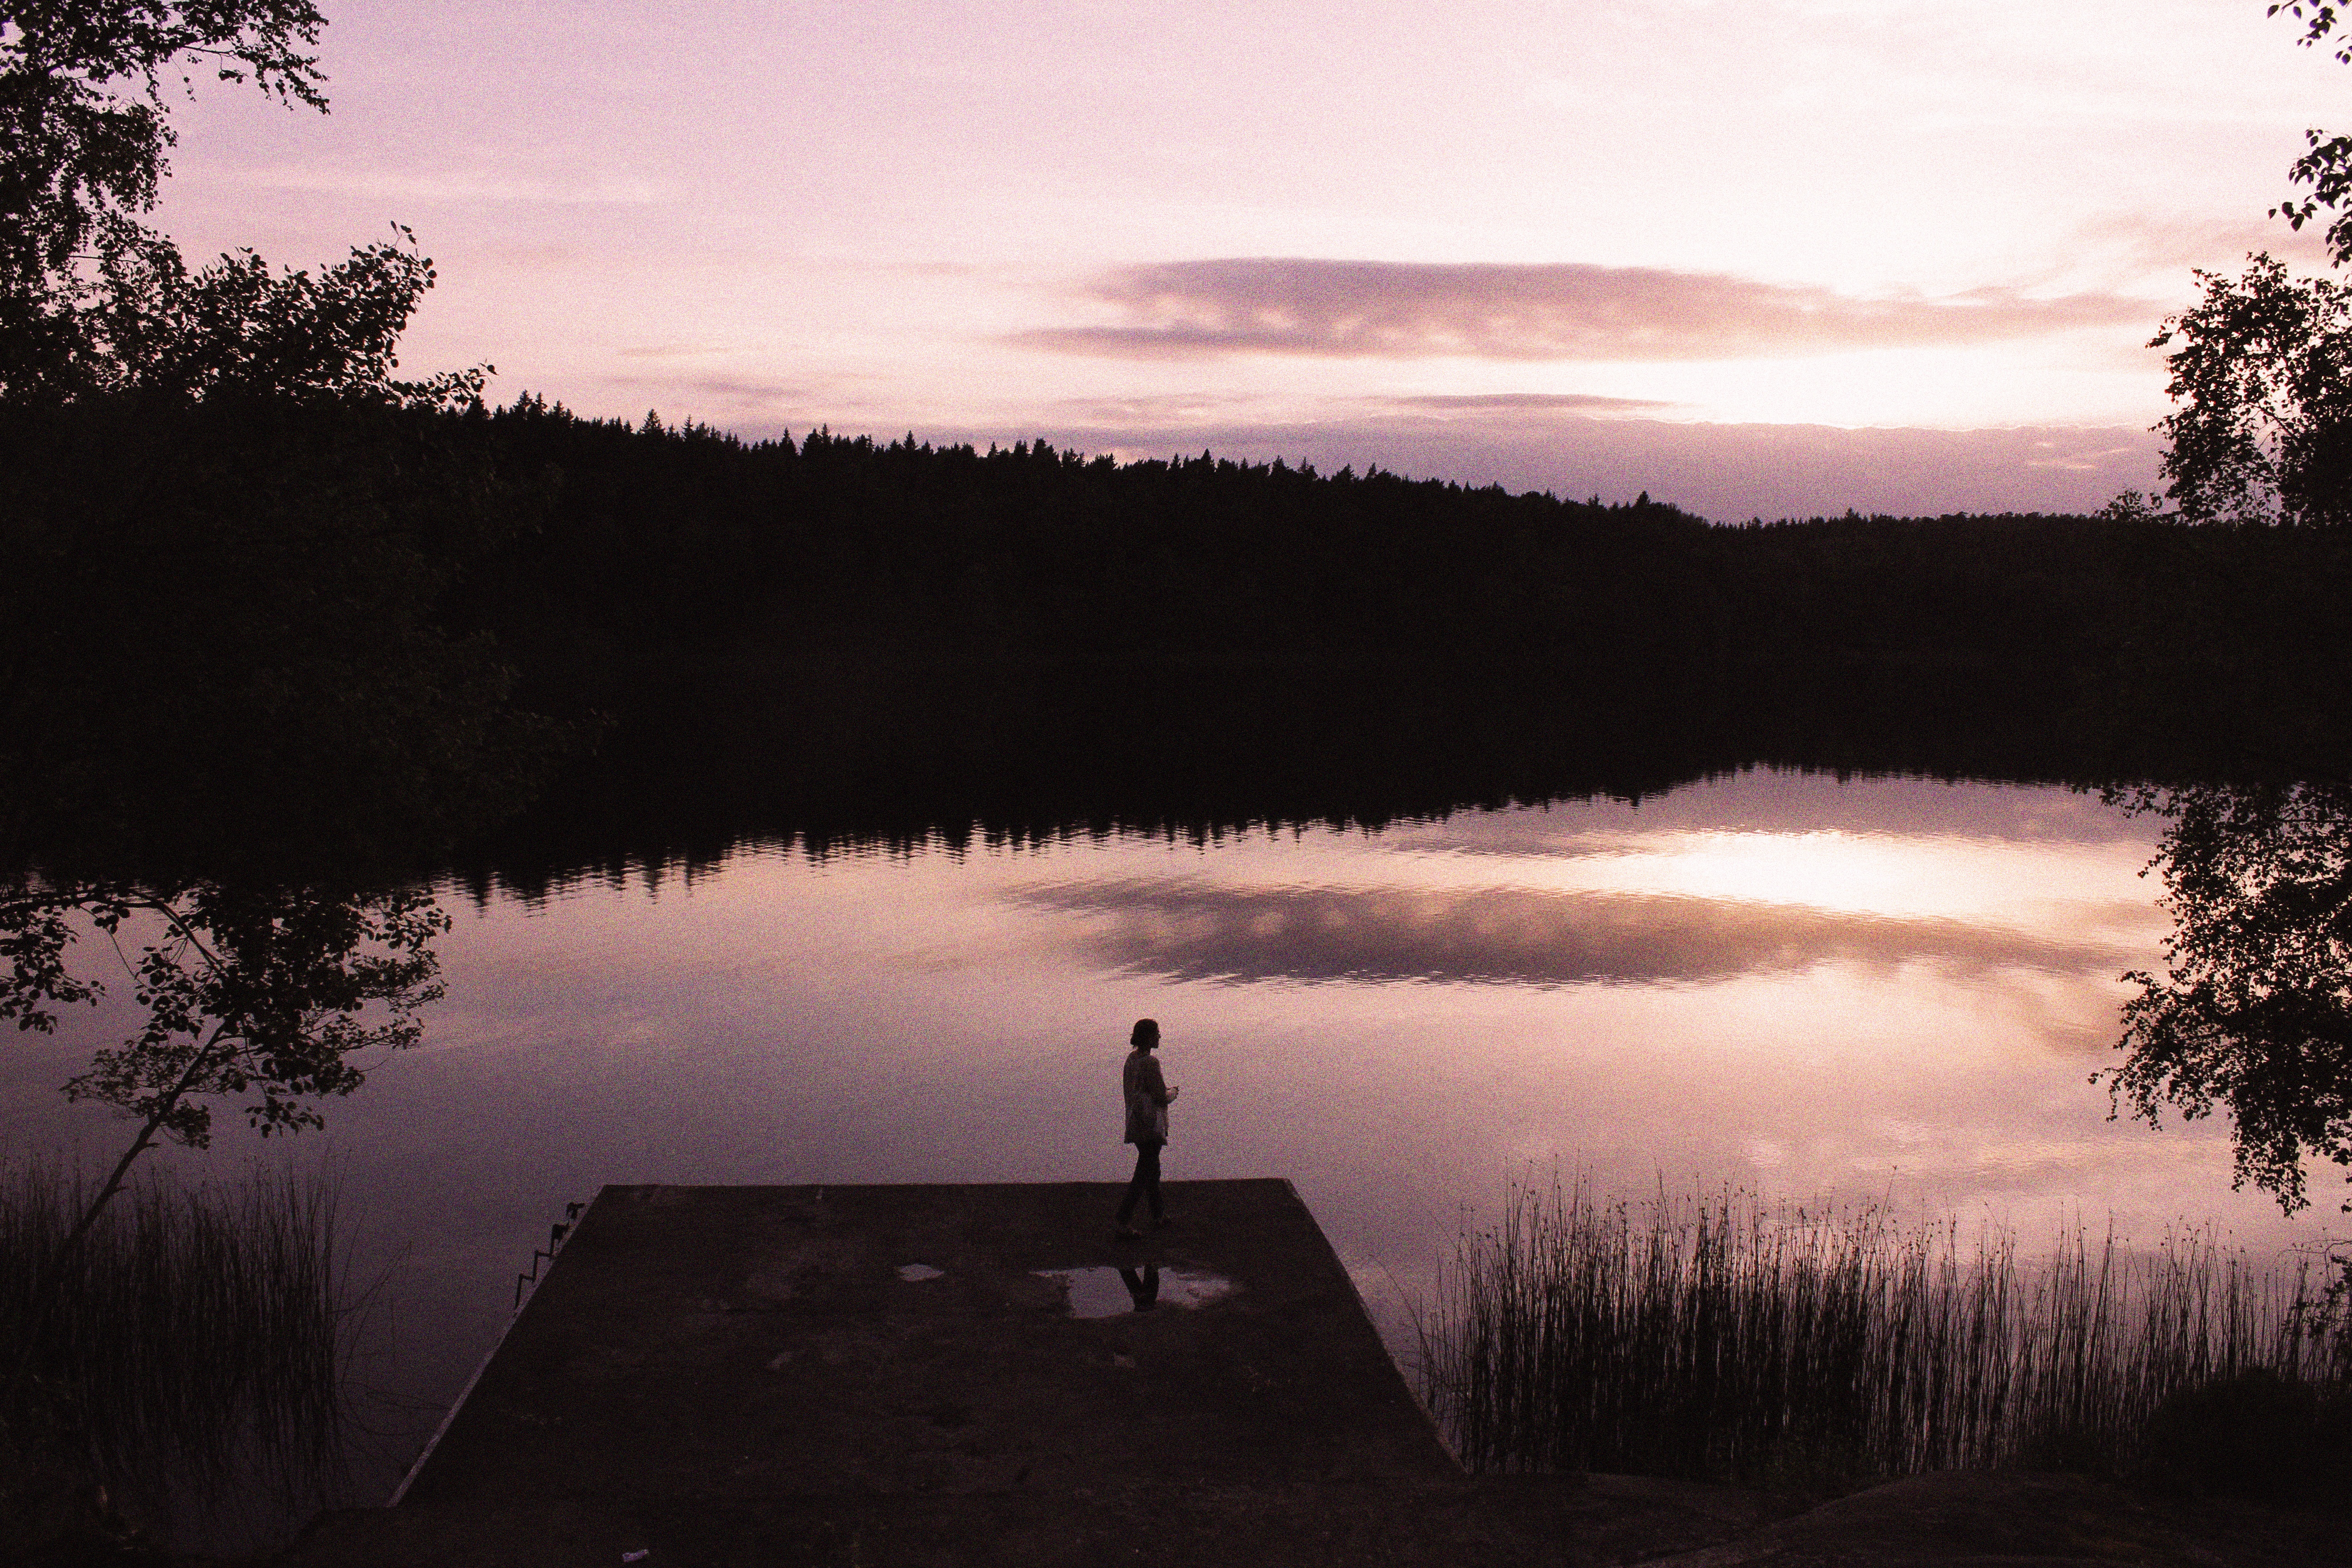
landscape, tree, water, nature, wilderness, mountain, cloud, sunrise, sunset, mist, morning, lake, dawn, river, dusk, evening, reflection, reservoir, body of water, loch, atmospheric phenomenon